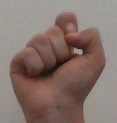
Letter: fa